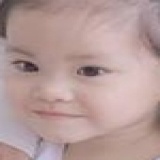
ca sĩ Hải Băng